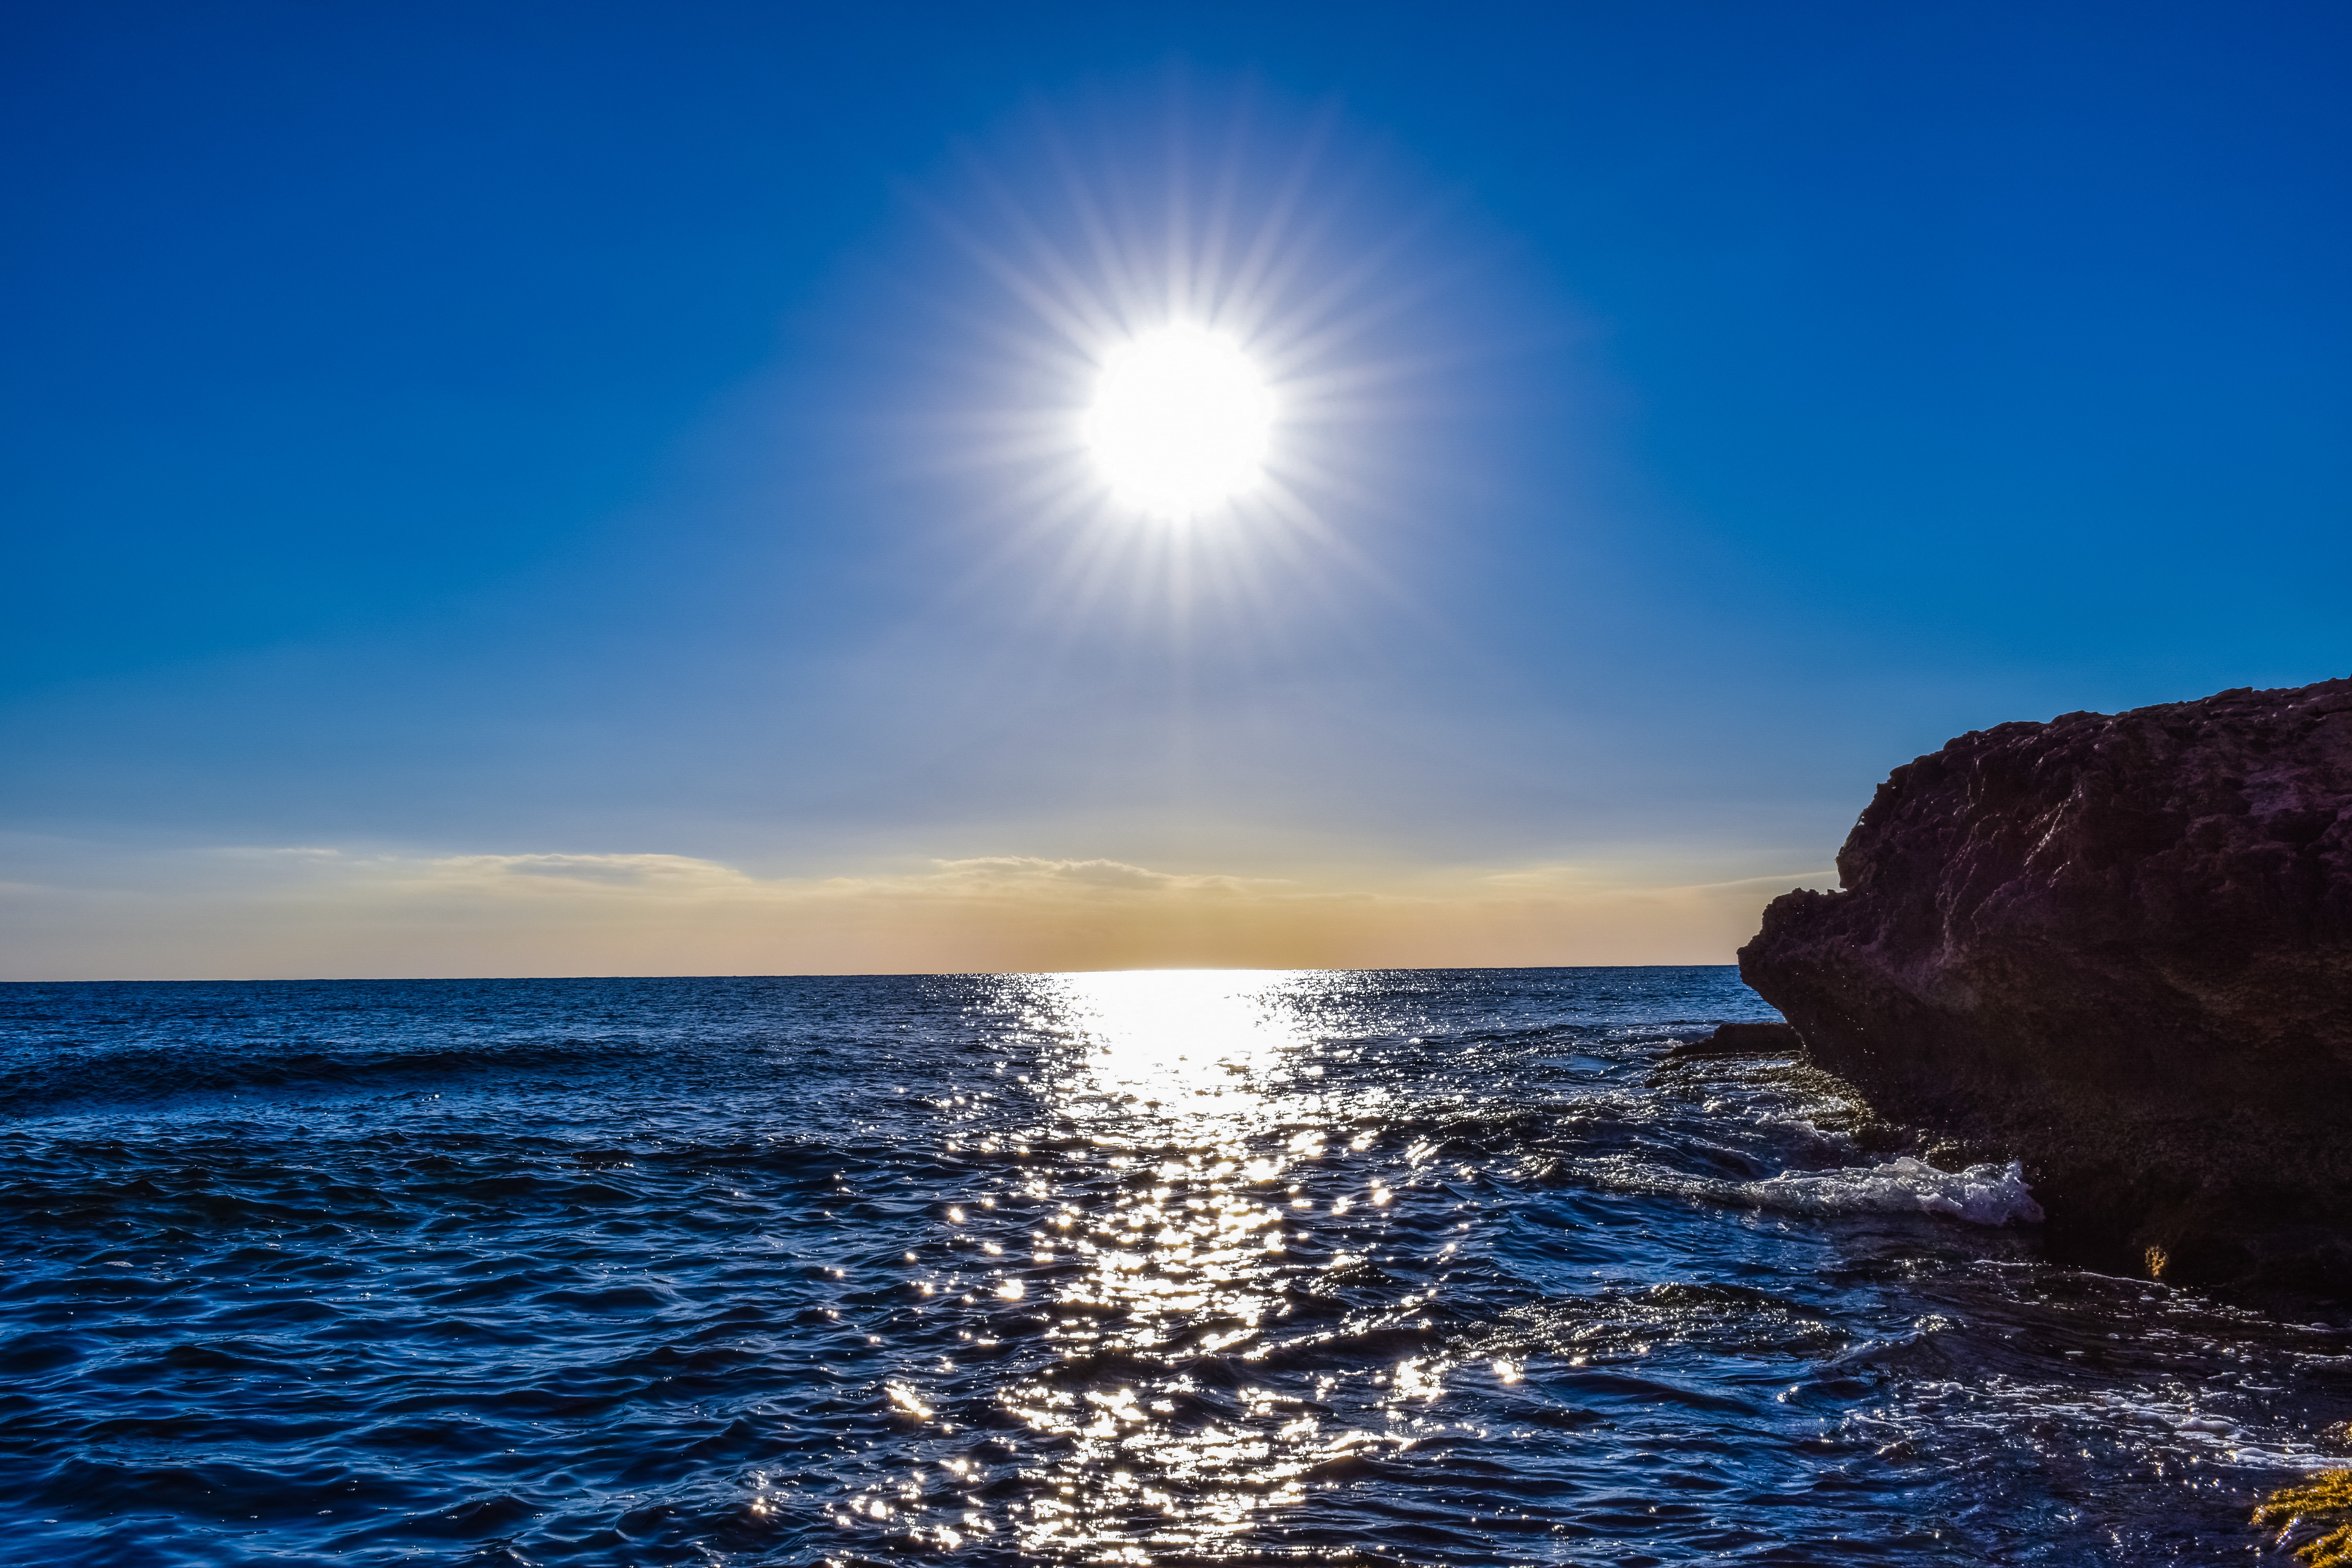
sea, coast, water, nature, ocean, horizon, light, cloud, sky, sunshine, sun, sunrise, sunset, sunlight, morning, shore, wave, atmosphere, daytime, cove, reflection, scenic, calm, body of water, headland, bright, afternoon, cape, phenomenon, computer wallpaper, wind wave, promontory, coastal and oceanic landforms